Sudan

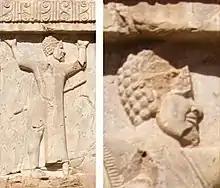
"Kušiya" soldier of the Achaemenid army, . Xerxes I tomb relief.

Mentuhotep II, the 21st century BC founder of the Middle Kingdom, is recorded to have undertaken campaigns against Kush in the 29th and 31st years of his reign. This is the earliest Egyptian reference to "Kush"; the Nubian region had gone by other names in the Old Kingdom. Under Thutmose I, Egypt made several campaigns south.